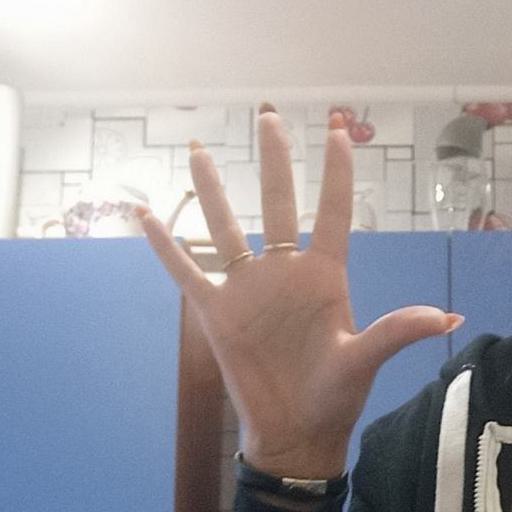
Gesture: palm